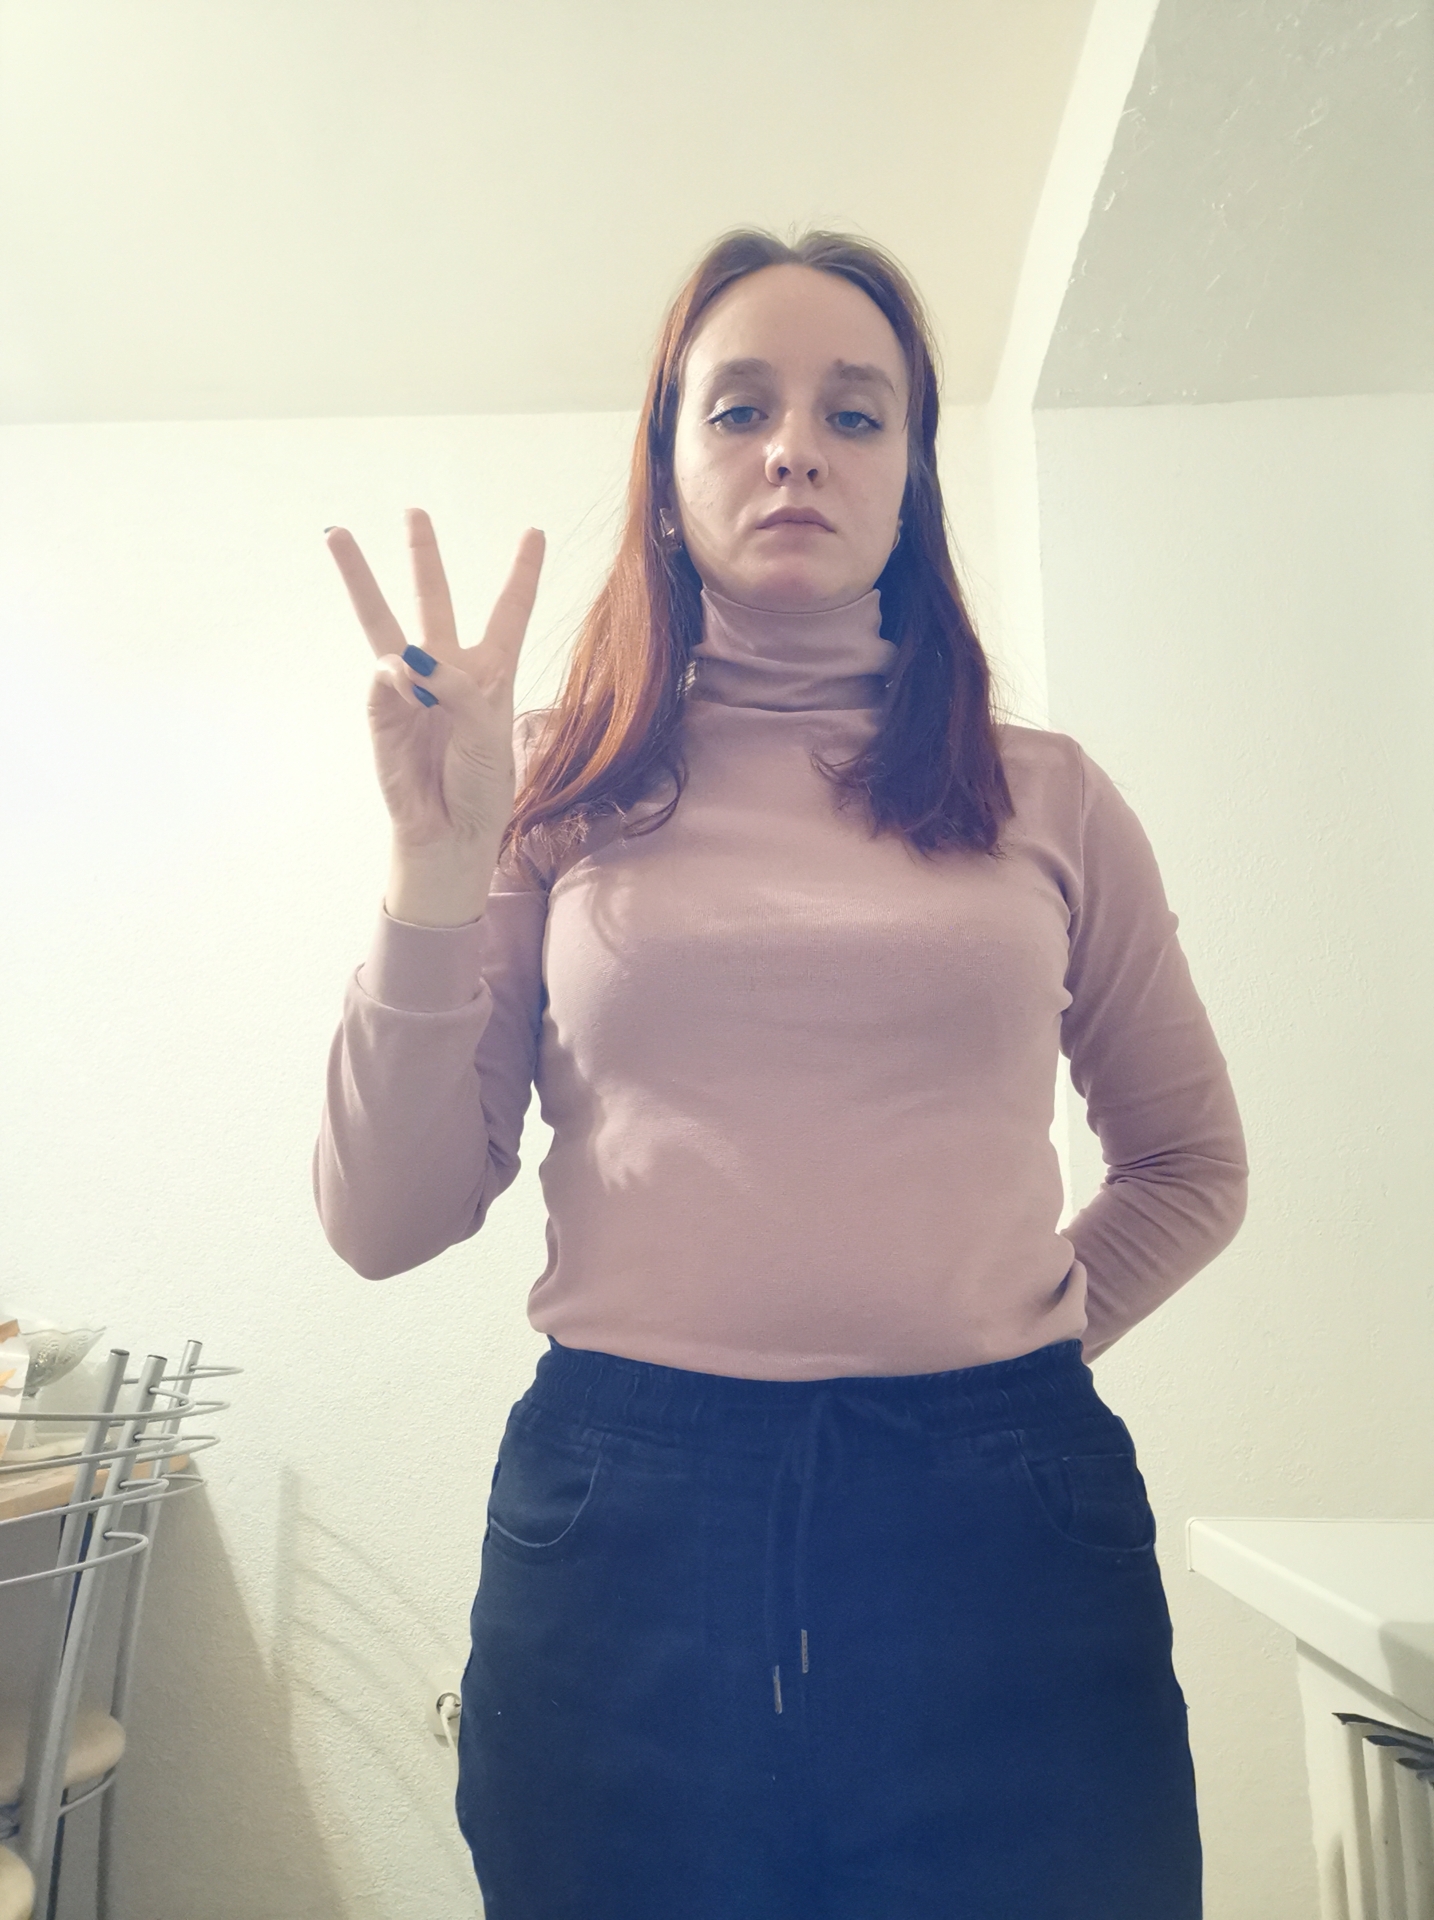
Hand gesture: three